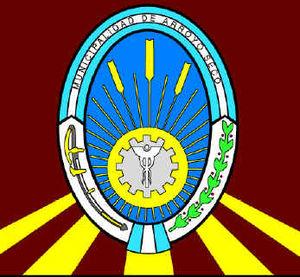
Arroyo Seco est une ville de la province de Santa Fe en Argentine.